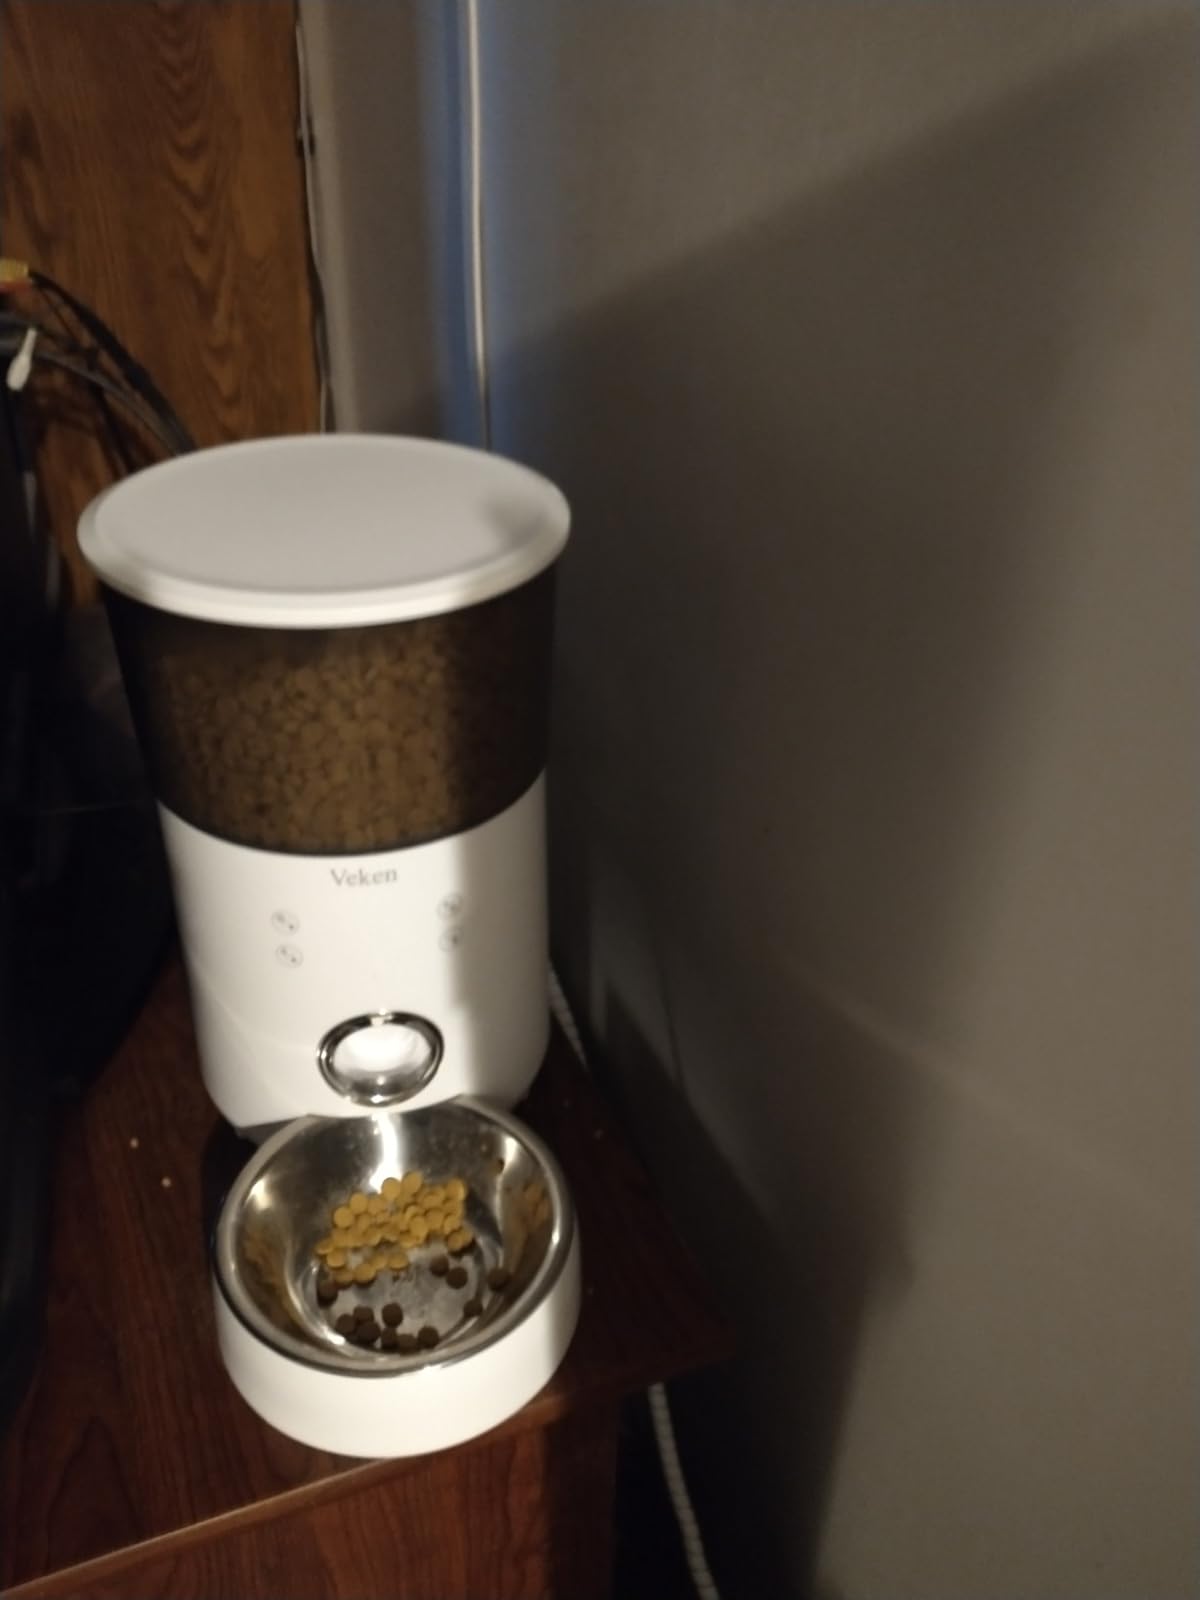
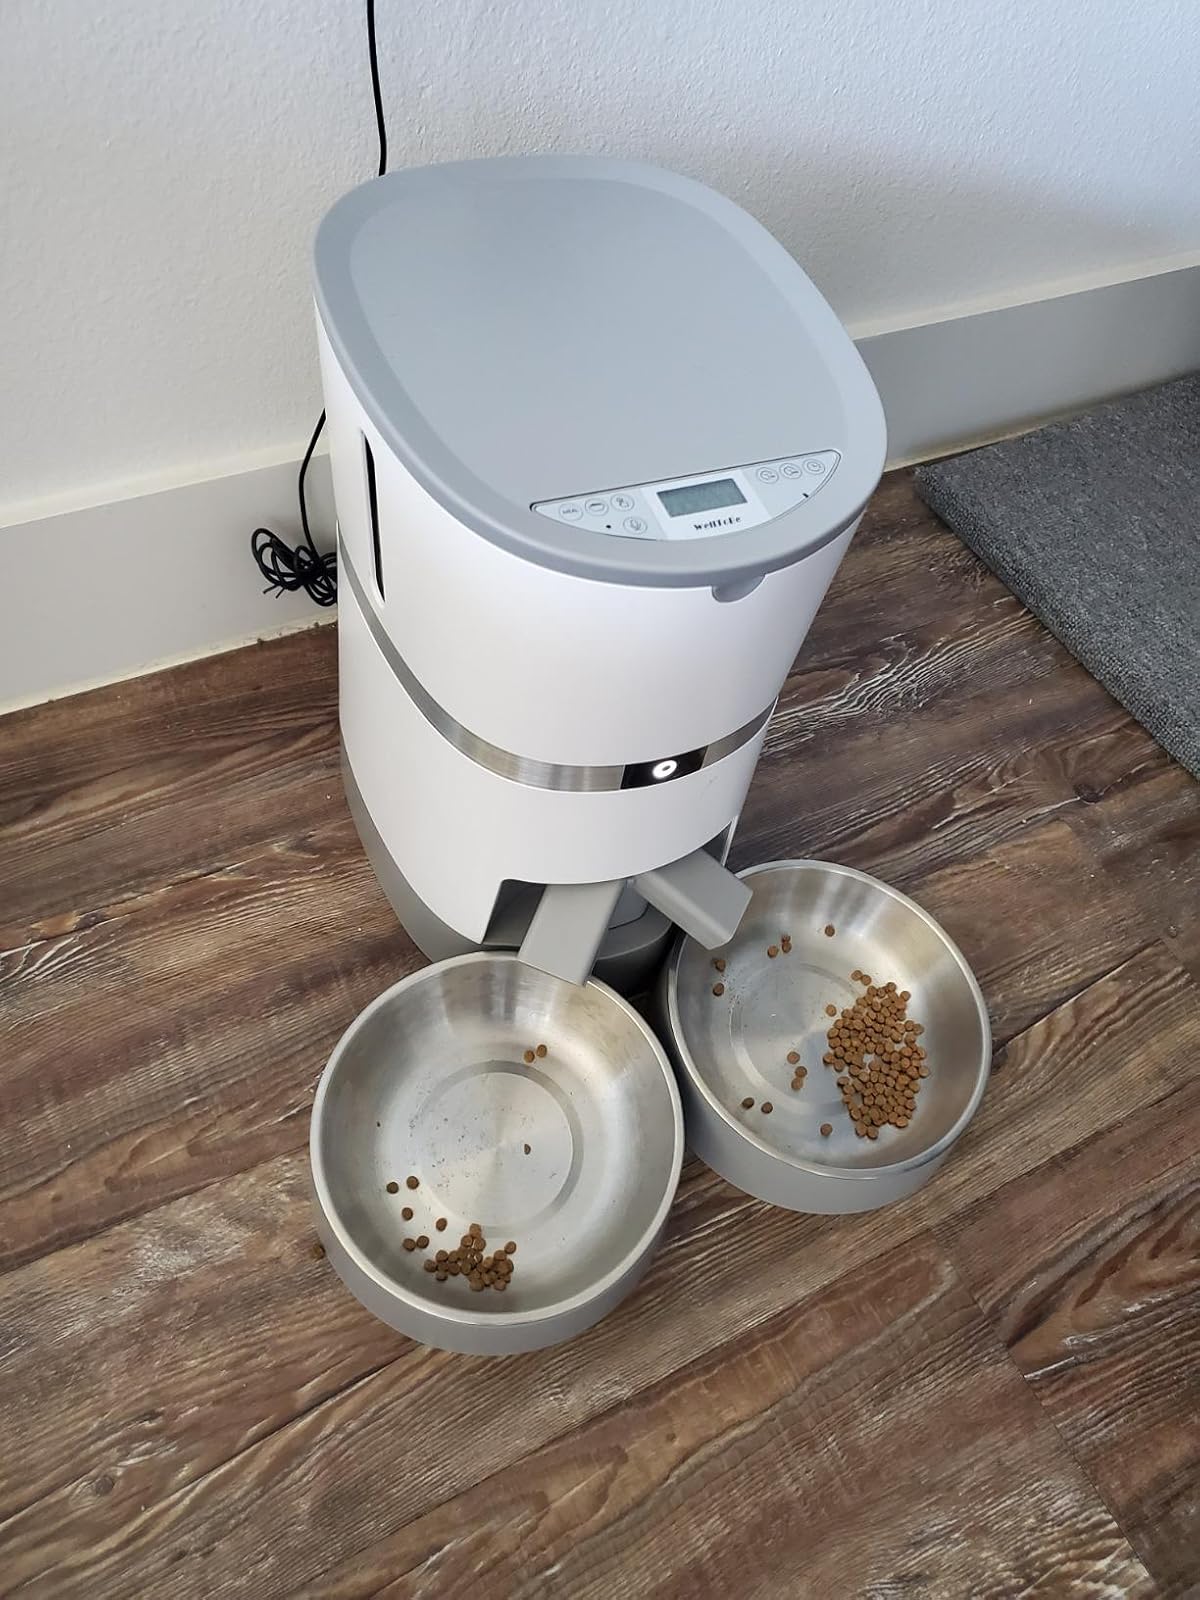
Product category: items_feeder
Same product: no